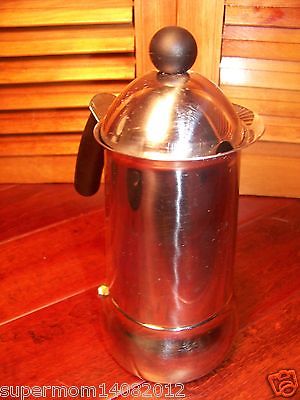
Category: coffee maker